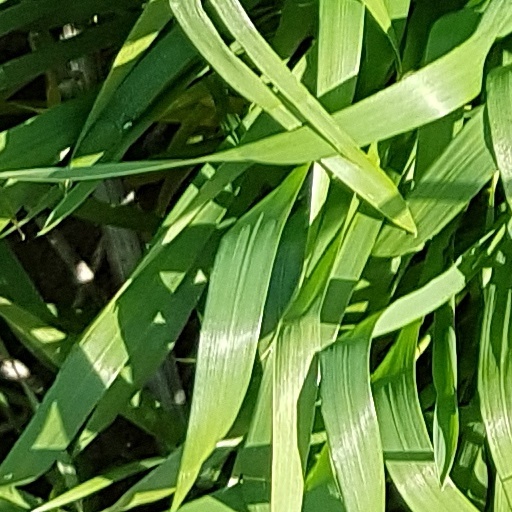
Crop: wheat